Zindzi Mandela

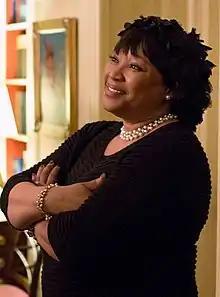

Zindziswa "Zindzi" Mandela (23 December 196013 July 2020), also known as Zindzi Mandela-Hlongwane, was a South African diplomat and poet, and the daughter of anti-apartheid activists and politicians Nelson Mandela and Winnie Madikizela-Mandela. Zindzi was the youngest and third of Nelson Mandela's three daughters, including sister Zenani Mandela.